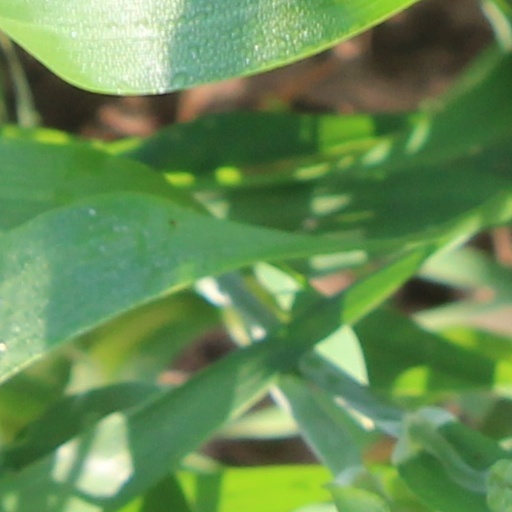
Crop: wheat